Western Bulldogs

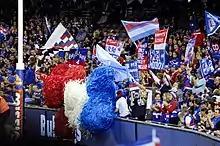
Western Bulldogs cheer squad

William Ellis Green ("WEG"), cartoonist for "The Herald", began a VFL/AFL Grand Final tradition in 1954 after drawing a full-page caricature of the Western Bulldogs mascot. It is the most valuable and sought-after of WEG's Grand Final posters.